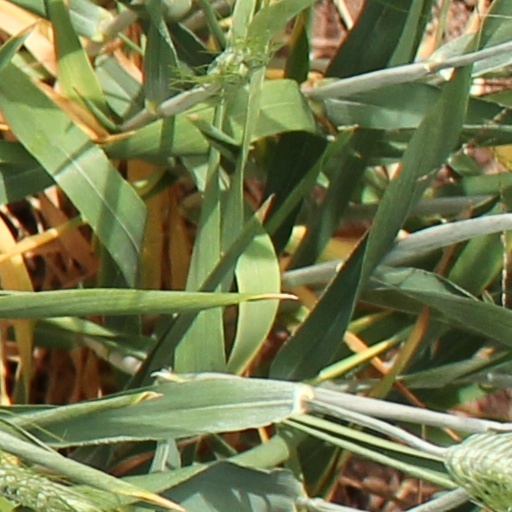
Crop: wheat